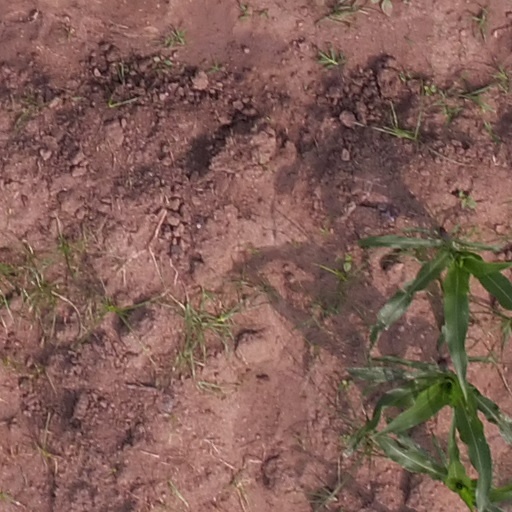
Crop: maize; corn